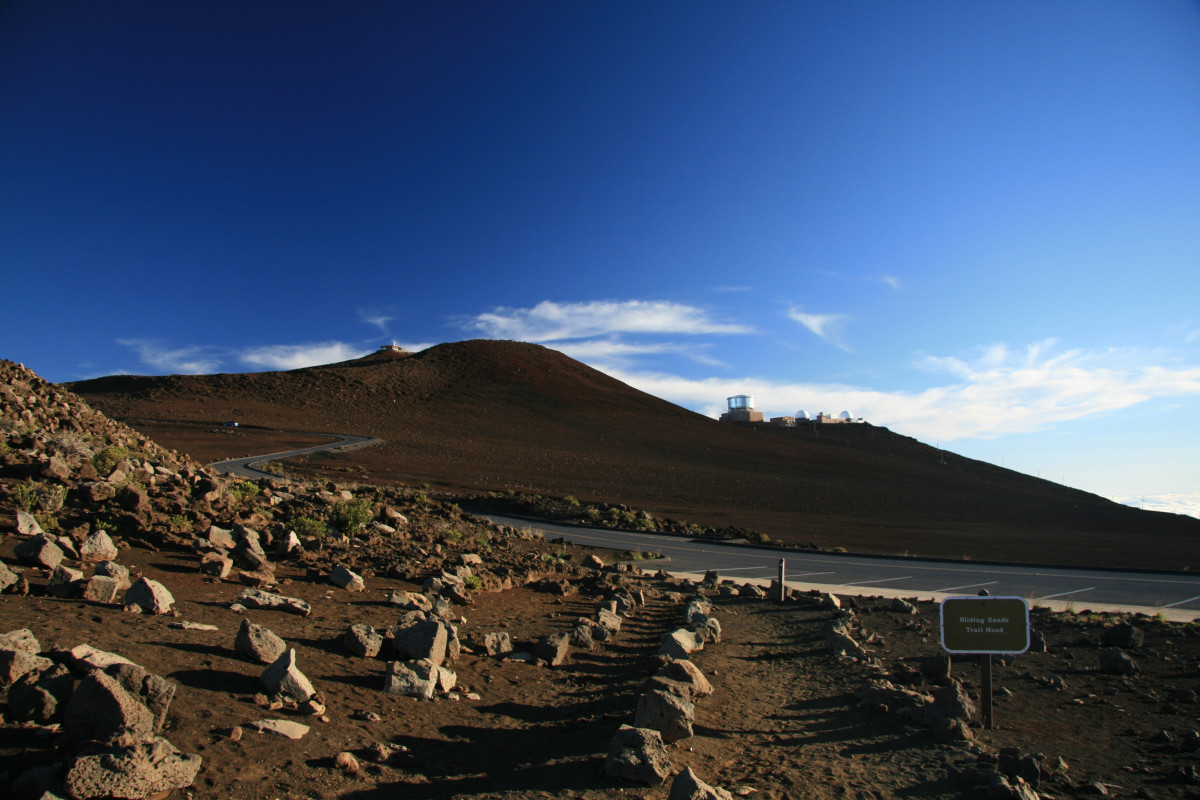
Tags: sea, coast, outdoor, rock, horizon, mountain, cloud, sky, hill, volcano, hawaii, geology, plateau, cape, landform, natural environment, geographical feature